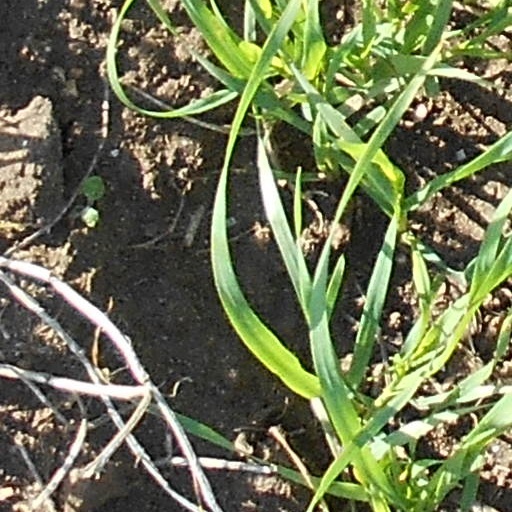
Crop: wheat